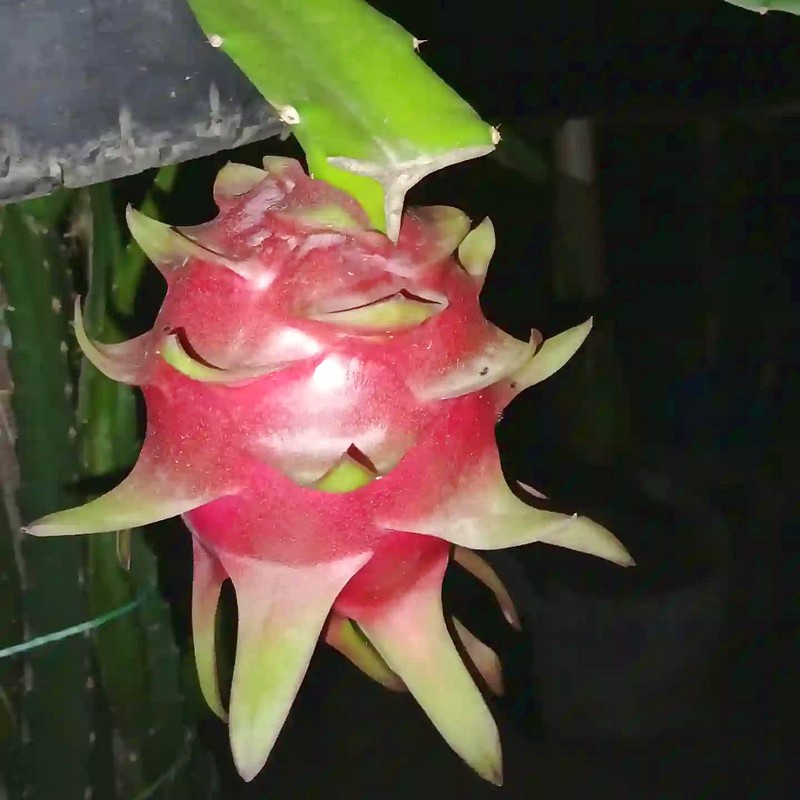
Label: Mature Dragon Fruit